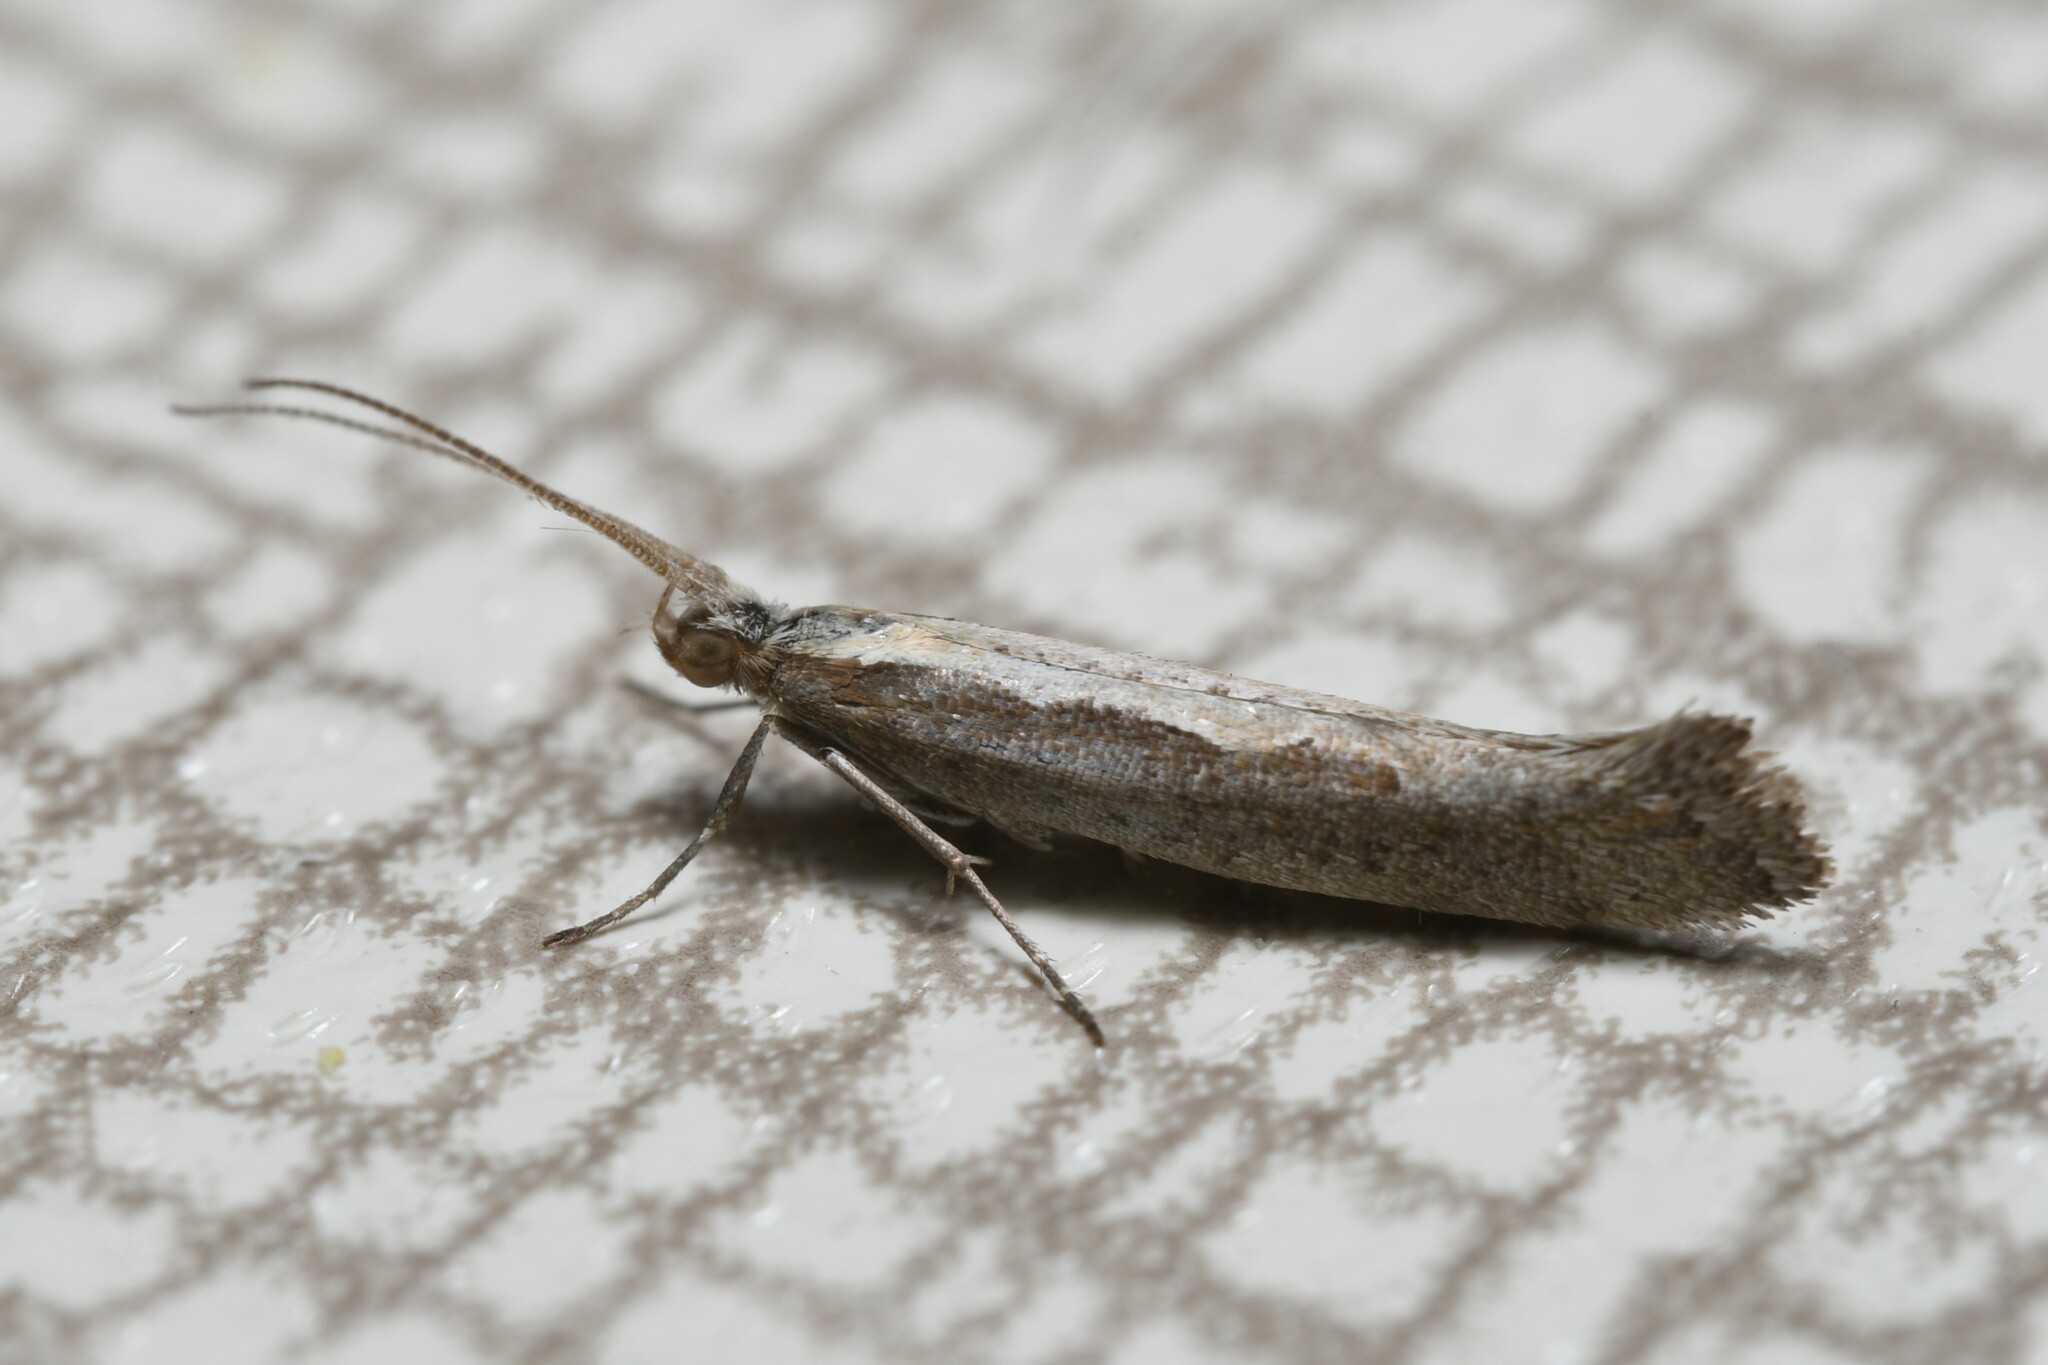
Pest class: diamondback_moth